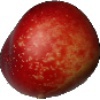
Label: Nectarine 1